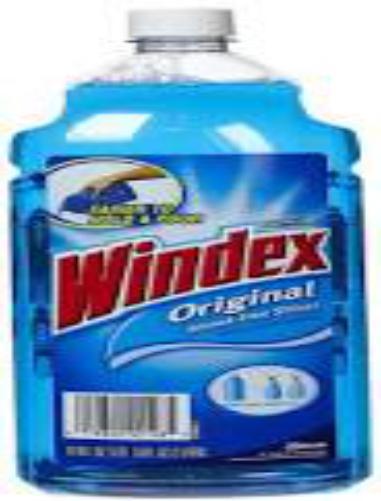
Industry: Necessities